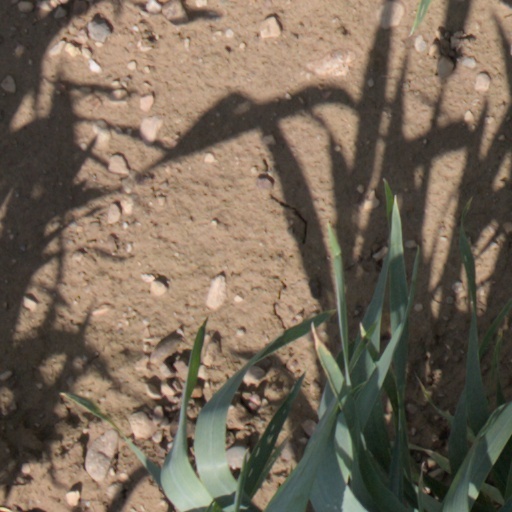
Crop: wheat